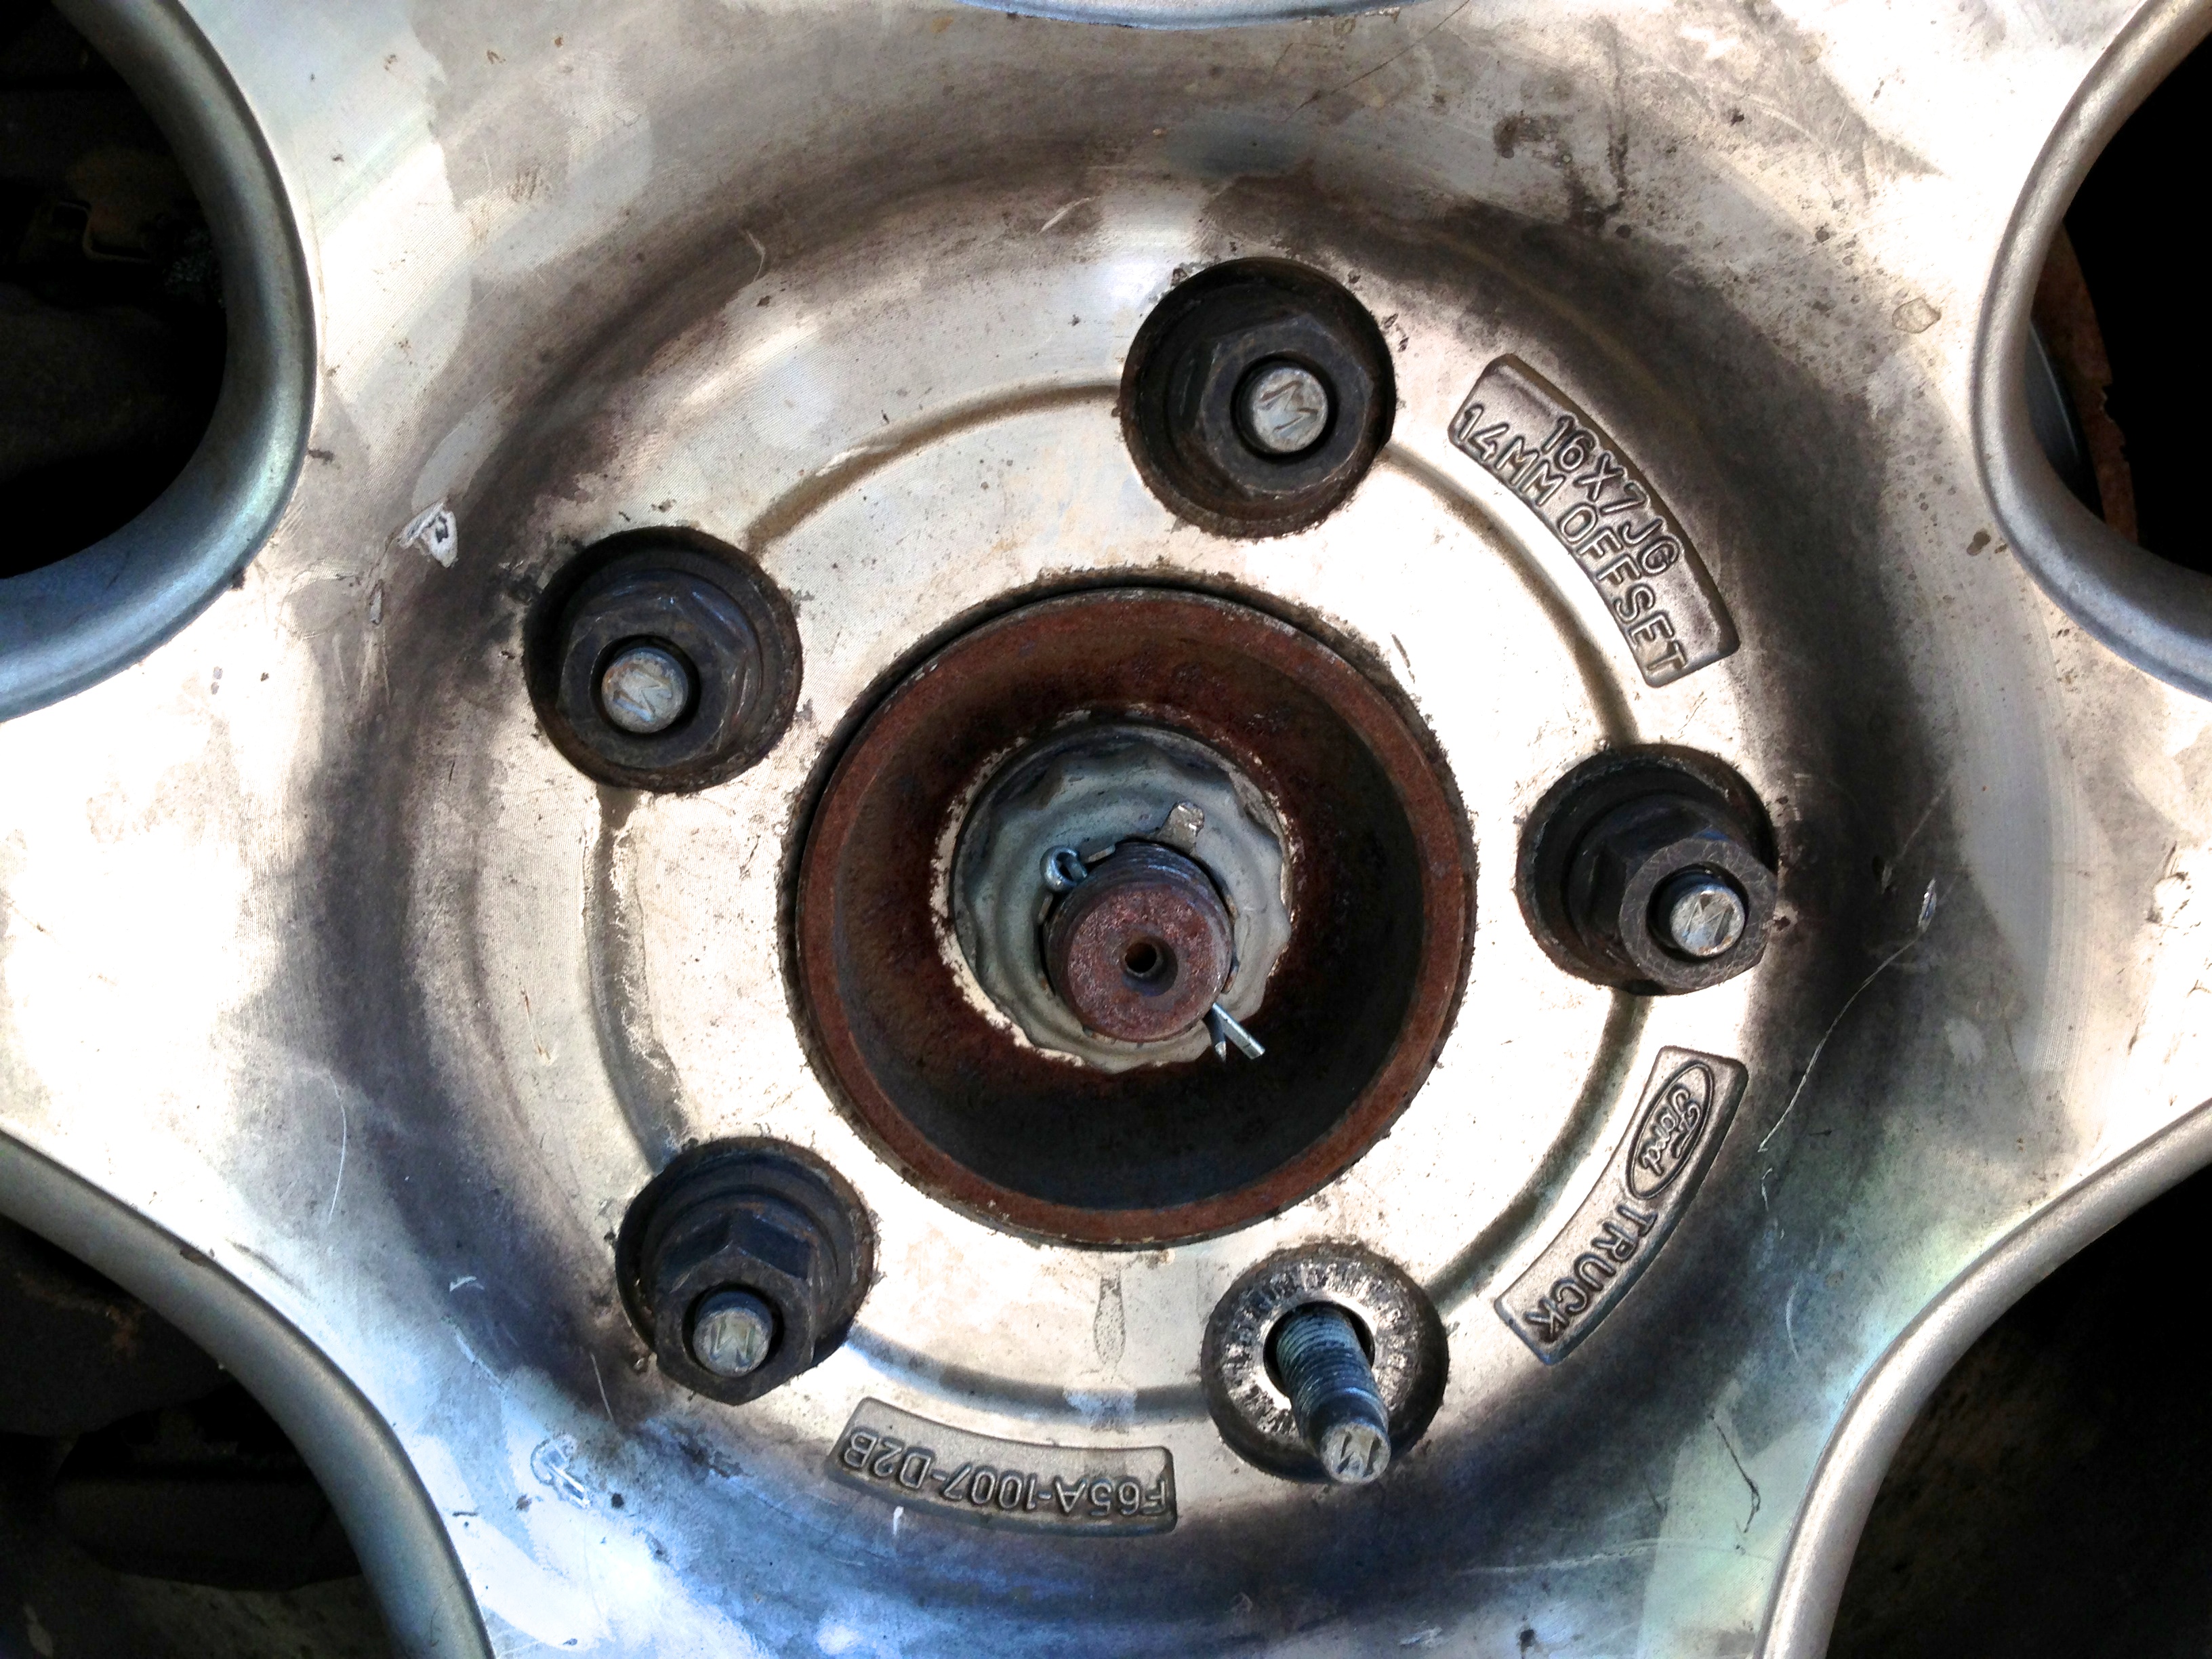
wheel, spoke, steering wheel, tire, rim, auto part, automotive exterior, automotive tire